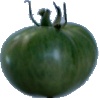
Label: Tomato not Ripened 1